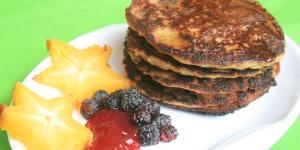
panquecas de cambur y avena